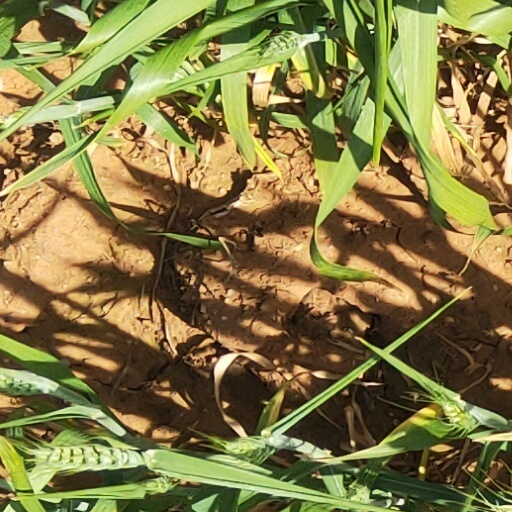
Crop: wheat